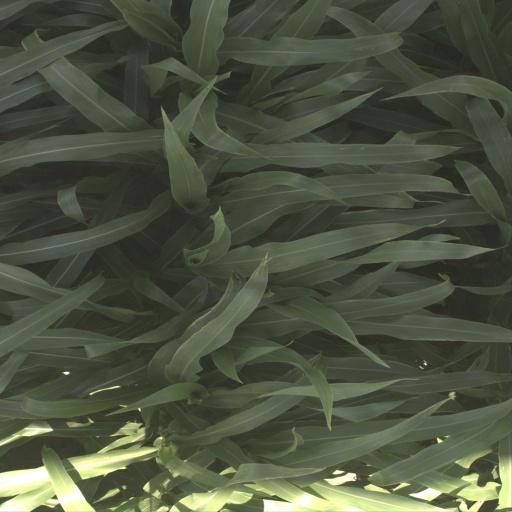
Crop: sorghum